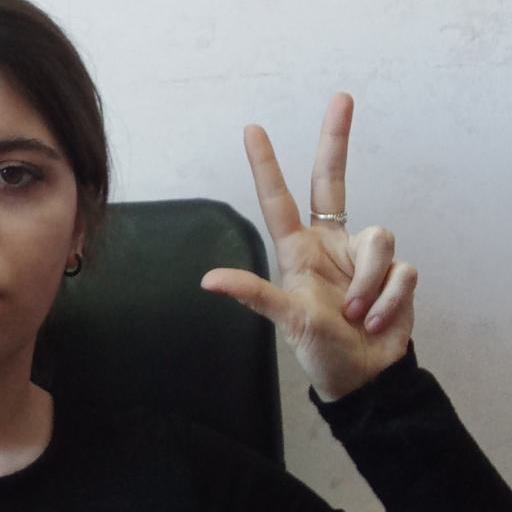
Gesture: three2